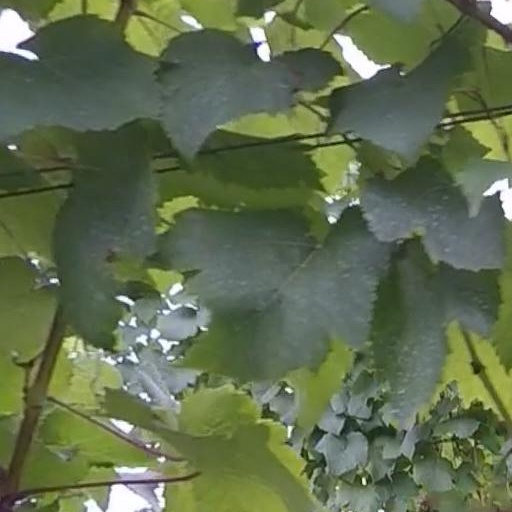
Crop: grape